Bill Hader

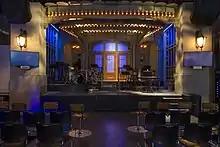
Hader was a cast member on "Saturday Night Live" from 2005 to 2013.

Hader was hired as a featured player and made his debut on the show on October 1, 2005. His first role was as a psychologist giving his views about life and death during the emergency landing of JetBlue Airways Flight 292. He felt he had gone from "preschool to Harvard." He became the "impressions guy", hoping to fill a utility-player role "like his hero Phil Hartman". Hader has said that he performed impersonations of teachers and friends when he was growing up but did not do impersonations of famous people until his "Saturday Night Live" audition. His list of impressions includes Vincent Price in the Variety Vault sketches, Keith Morrison, Harvey Fierstein, Al Pacino, Rick Perry, John Malkovich, James Carville, Julian Assange, Eliot Spitzer, Alan Alda, Clint Eastwood, and Charlie Sheen. On July 19, 2012, Hader received his first nomination for a Primetime Emmy Award for Outstanding Supporting Actor in a Comedy Series for his work on "SNL". He is the first male "SNL" cast member to receive this nomination since Eddie Murphy in 1986.